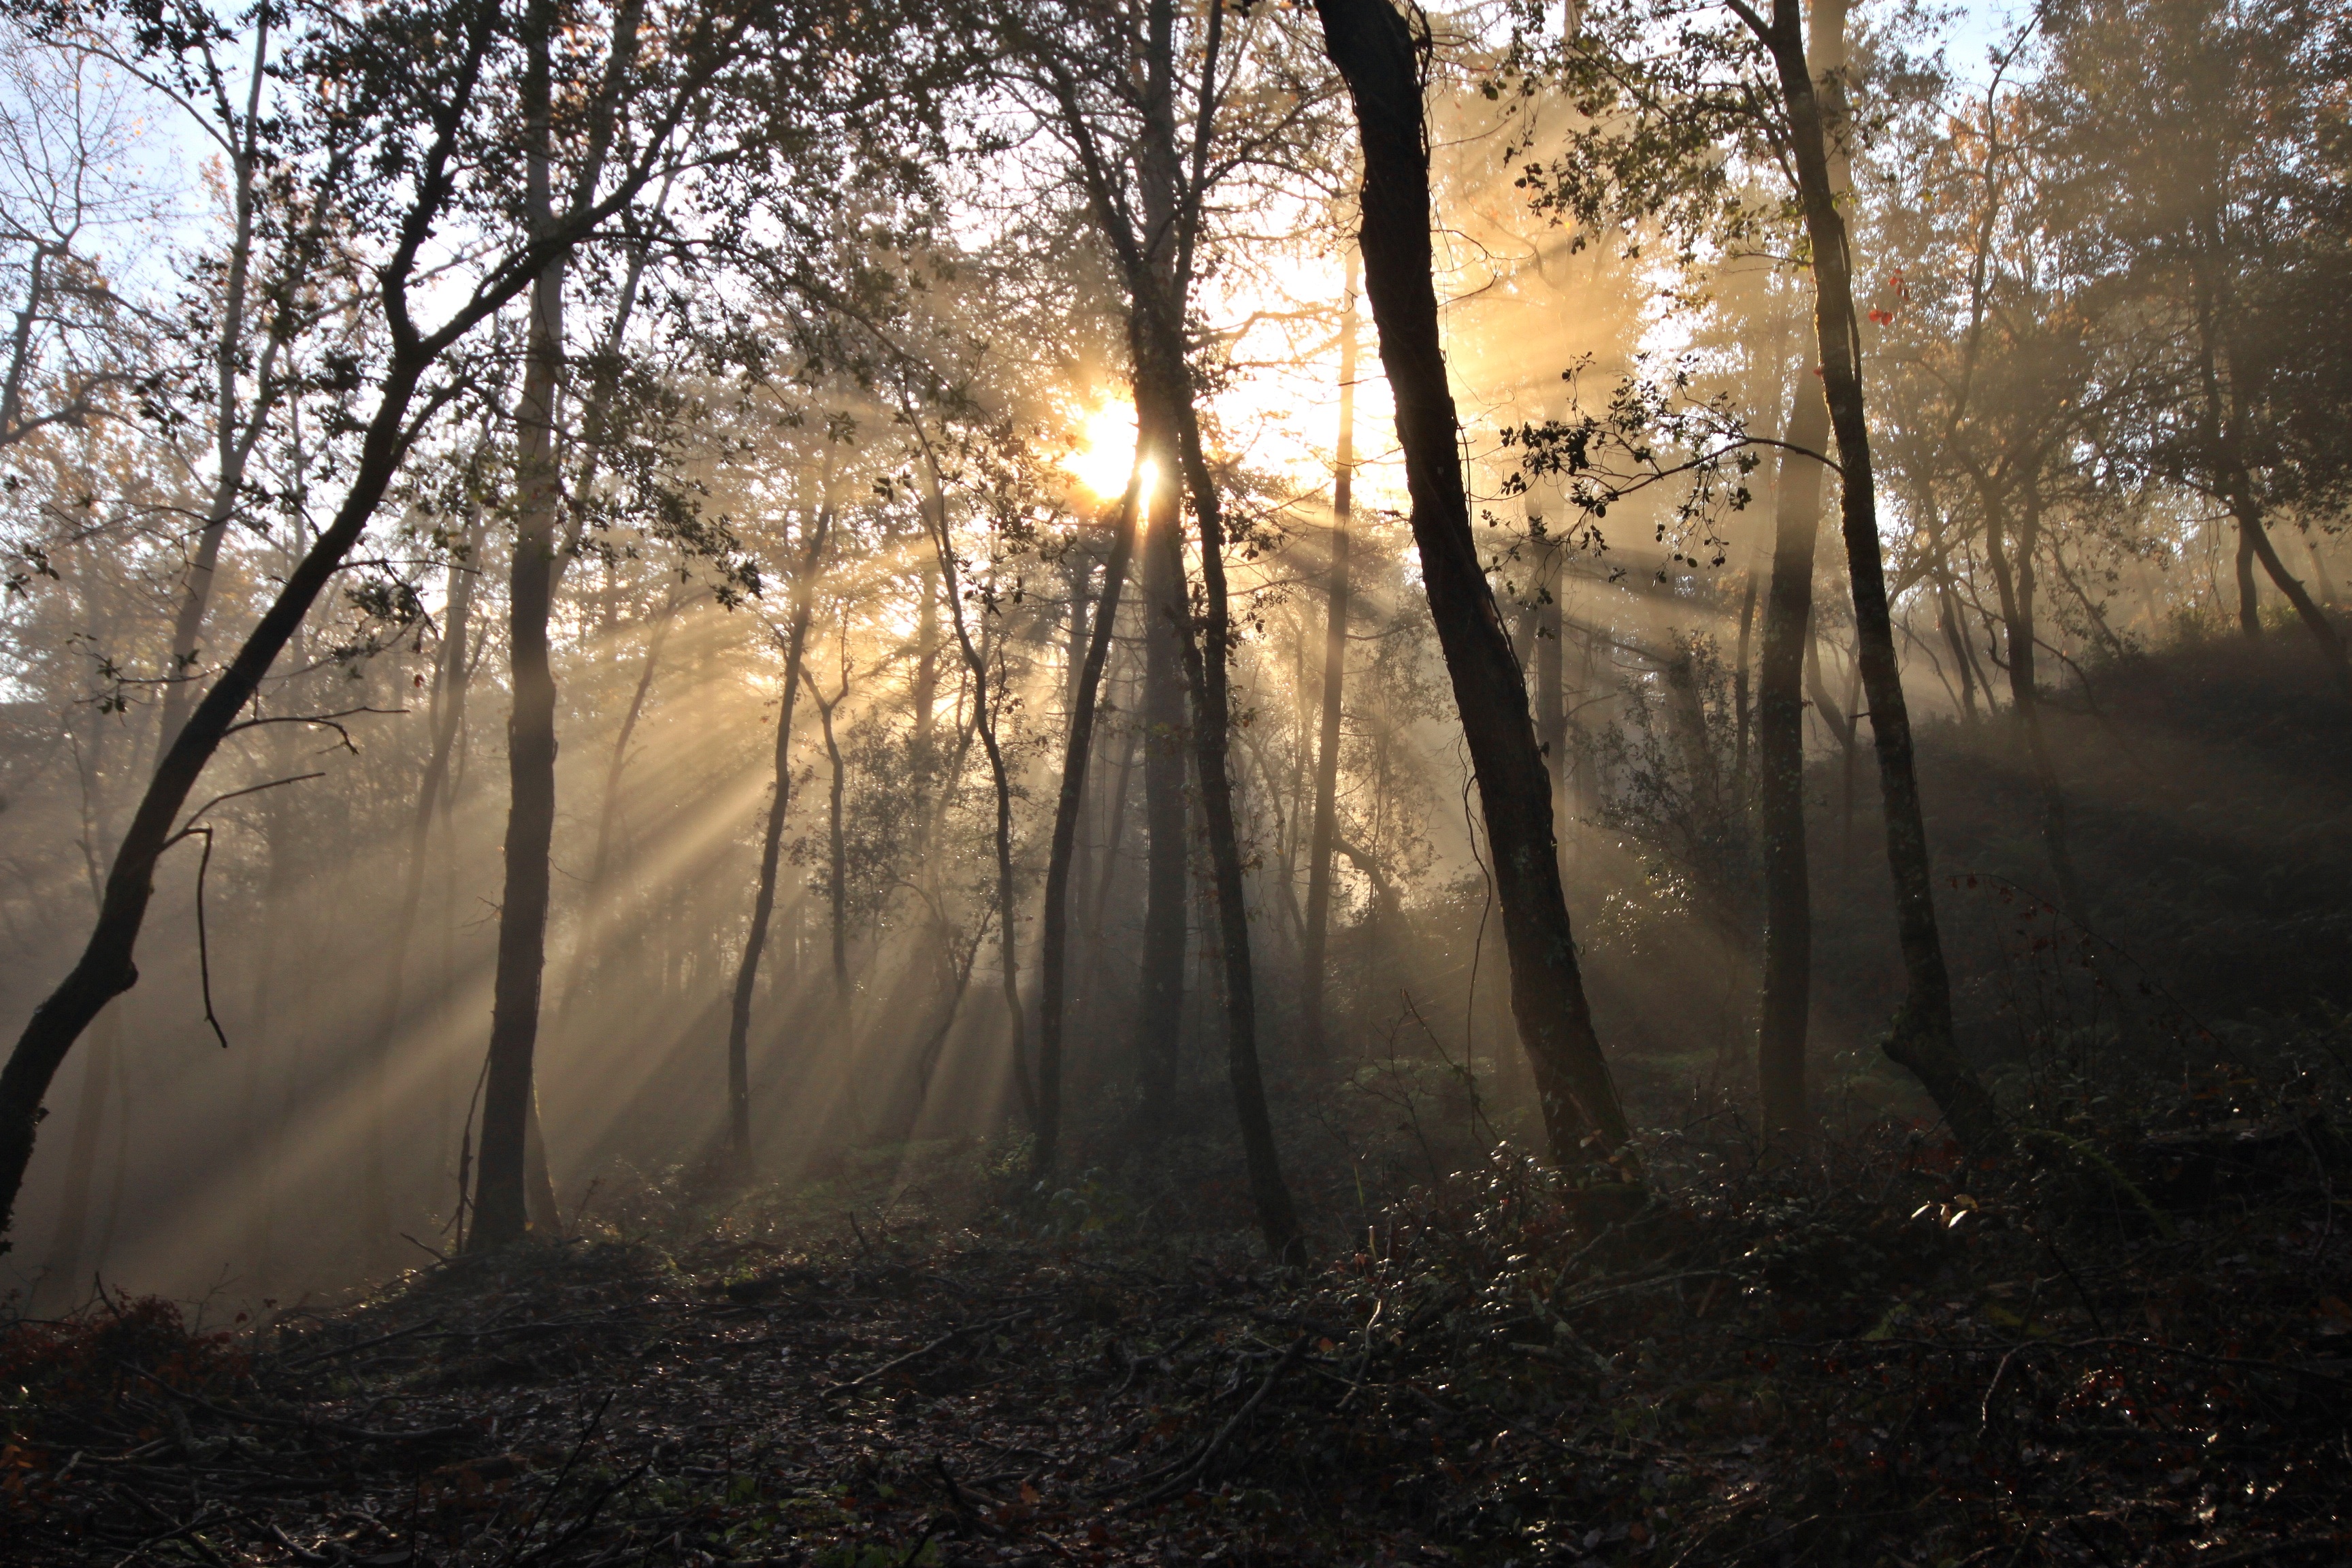
landscape, tree, nature, forest, wilderness, branch, mountain, winter, light, plant, sun, fog, mist, hiking, sunlight, morning, leaf, green, relax, autumn, darkness, rest, season, eco, mountain landscape, trees, leaves, backlight, rays, woodland, habitat, natural environment, atmospheric phenomenon, woody plant